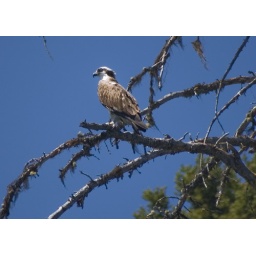
osprey perched in a dead tree looking at the lake